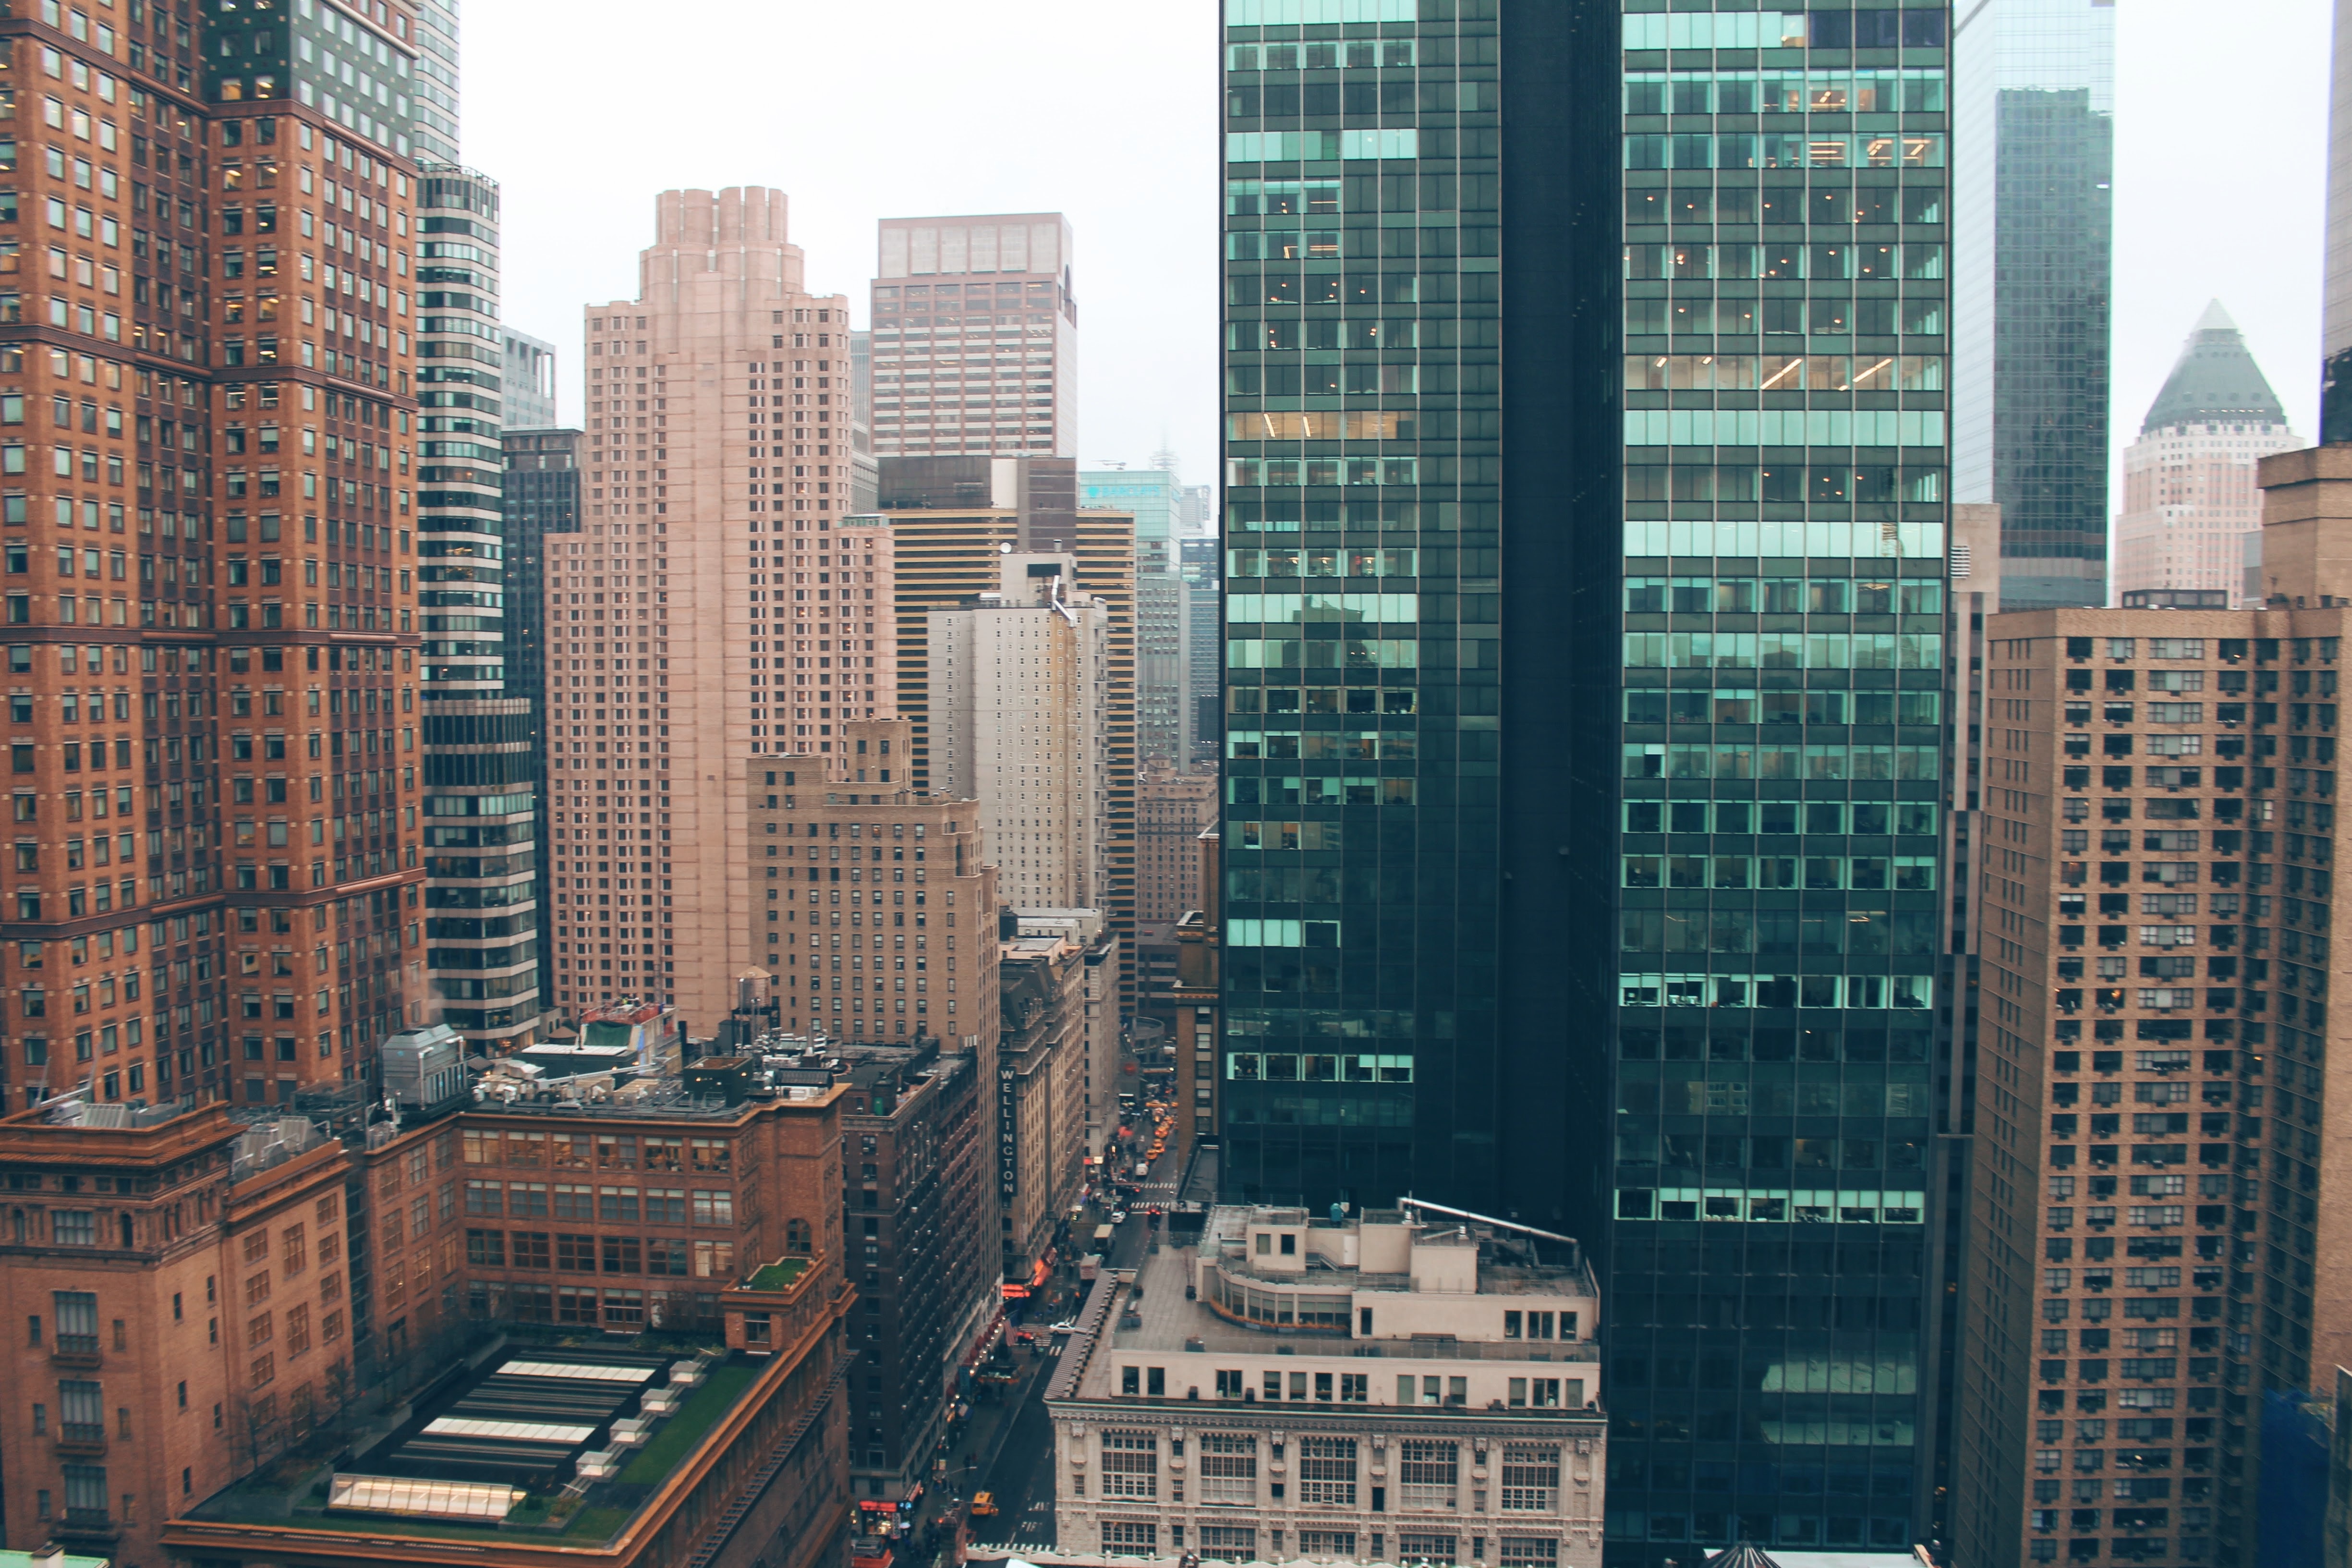
architecture, skyline, street, building, city, skyscraper, new york, cityscape, downtown, analog, tower, united states of america, landmark, empire state building, central park, tower block, 2015, skyscrapers, buildings, metropolis, condominium, neighbourhood, urban area, residential area, human settlement, metropolitan area, new york city wallpaper